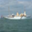
Label: ship